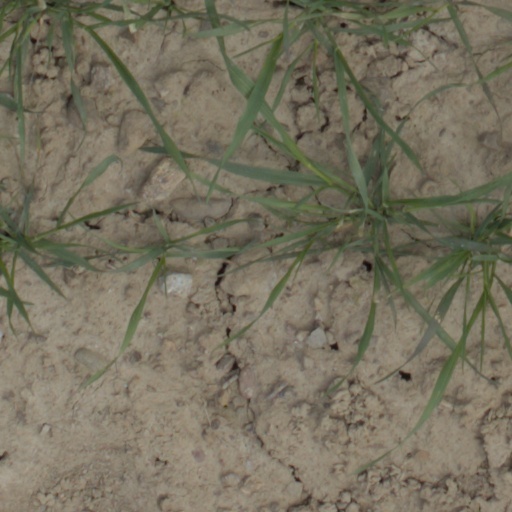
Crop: wheat